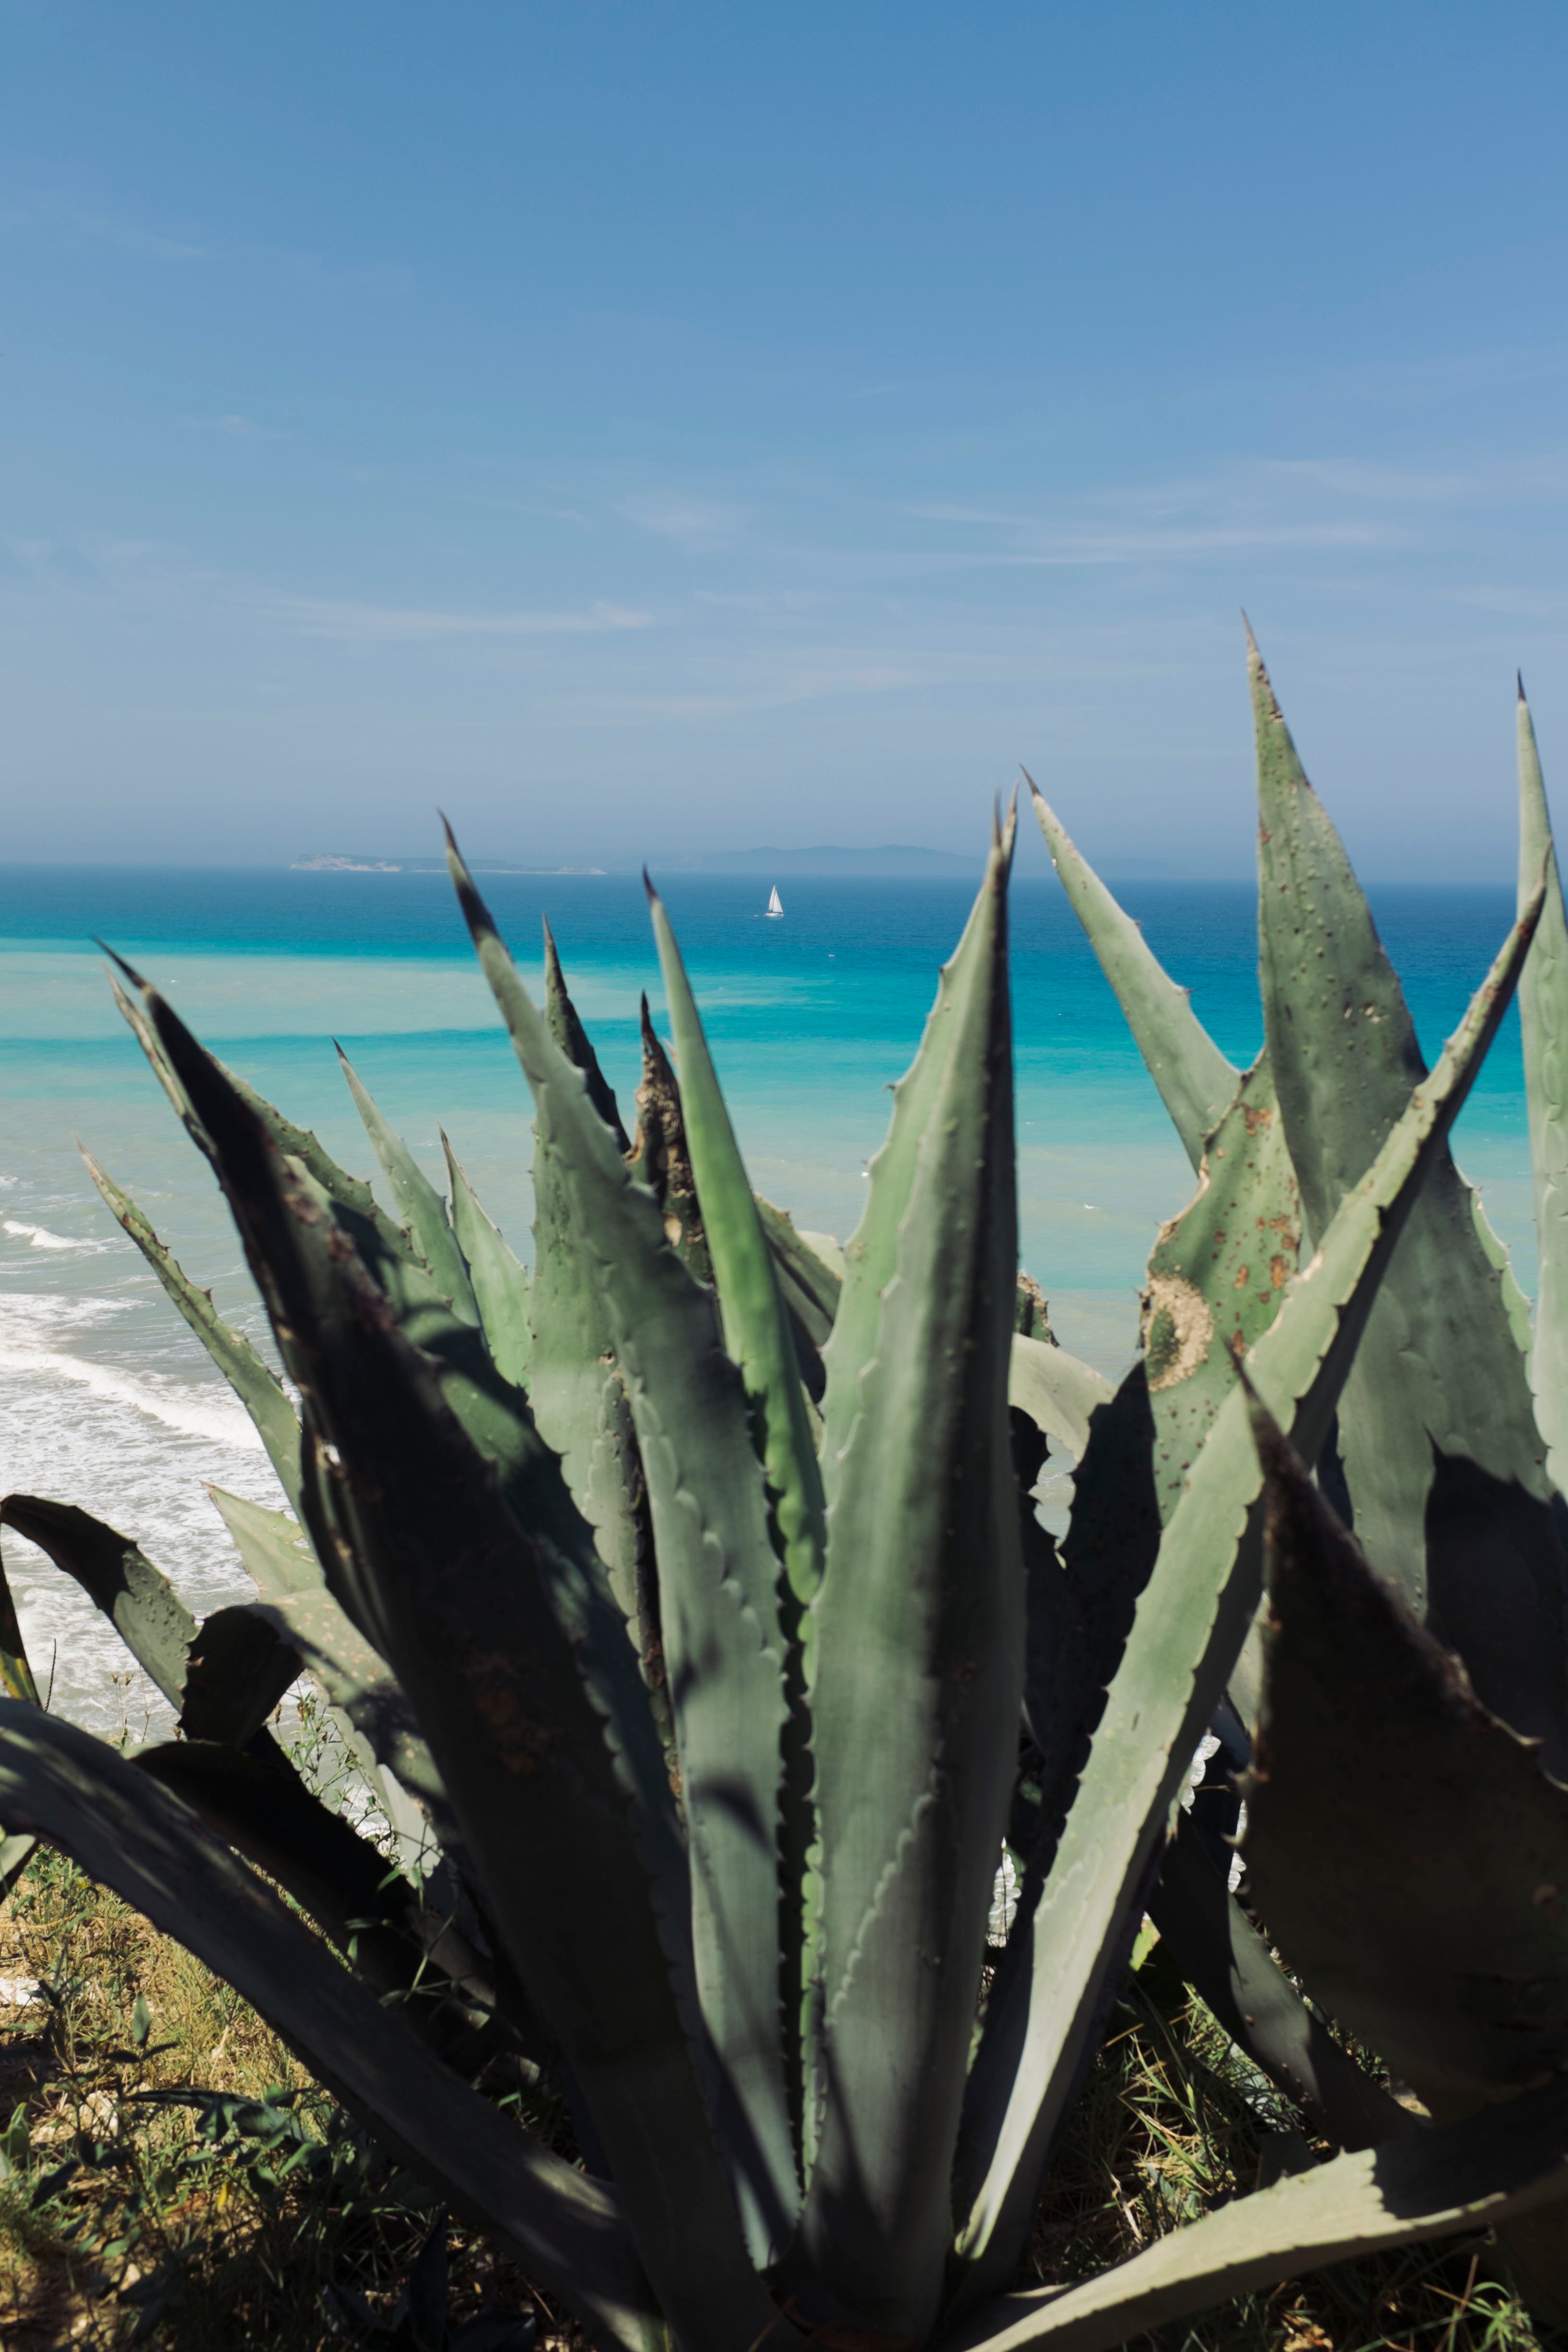
plant, flower, botany, flora, agave, flowering plant, land plant, agave azul